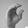
ASL letter: C